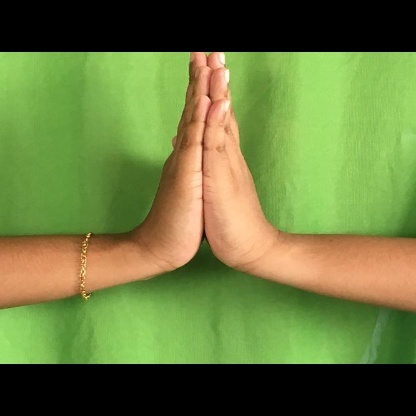
Mudra: Anjali